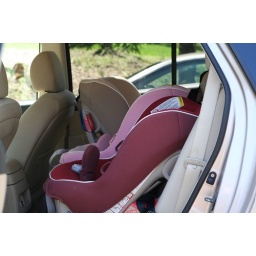
3 car seats in my car